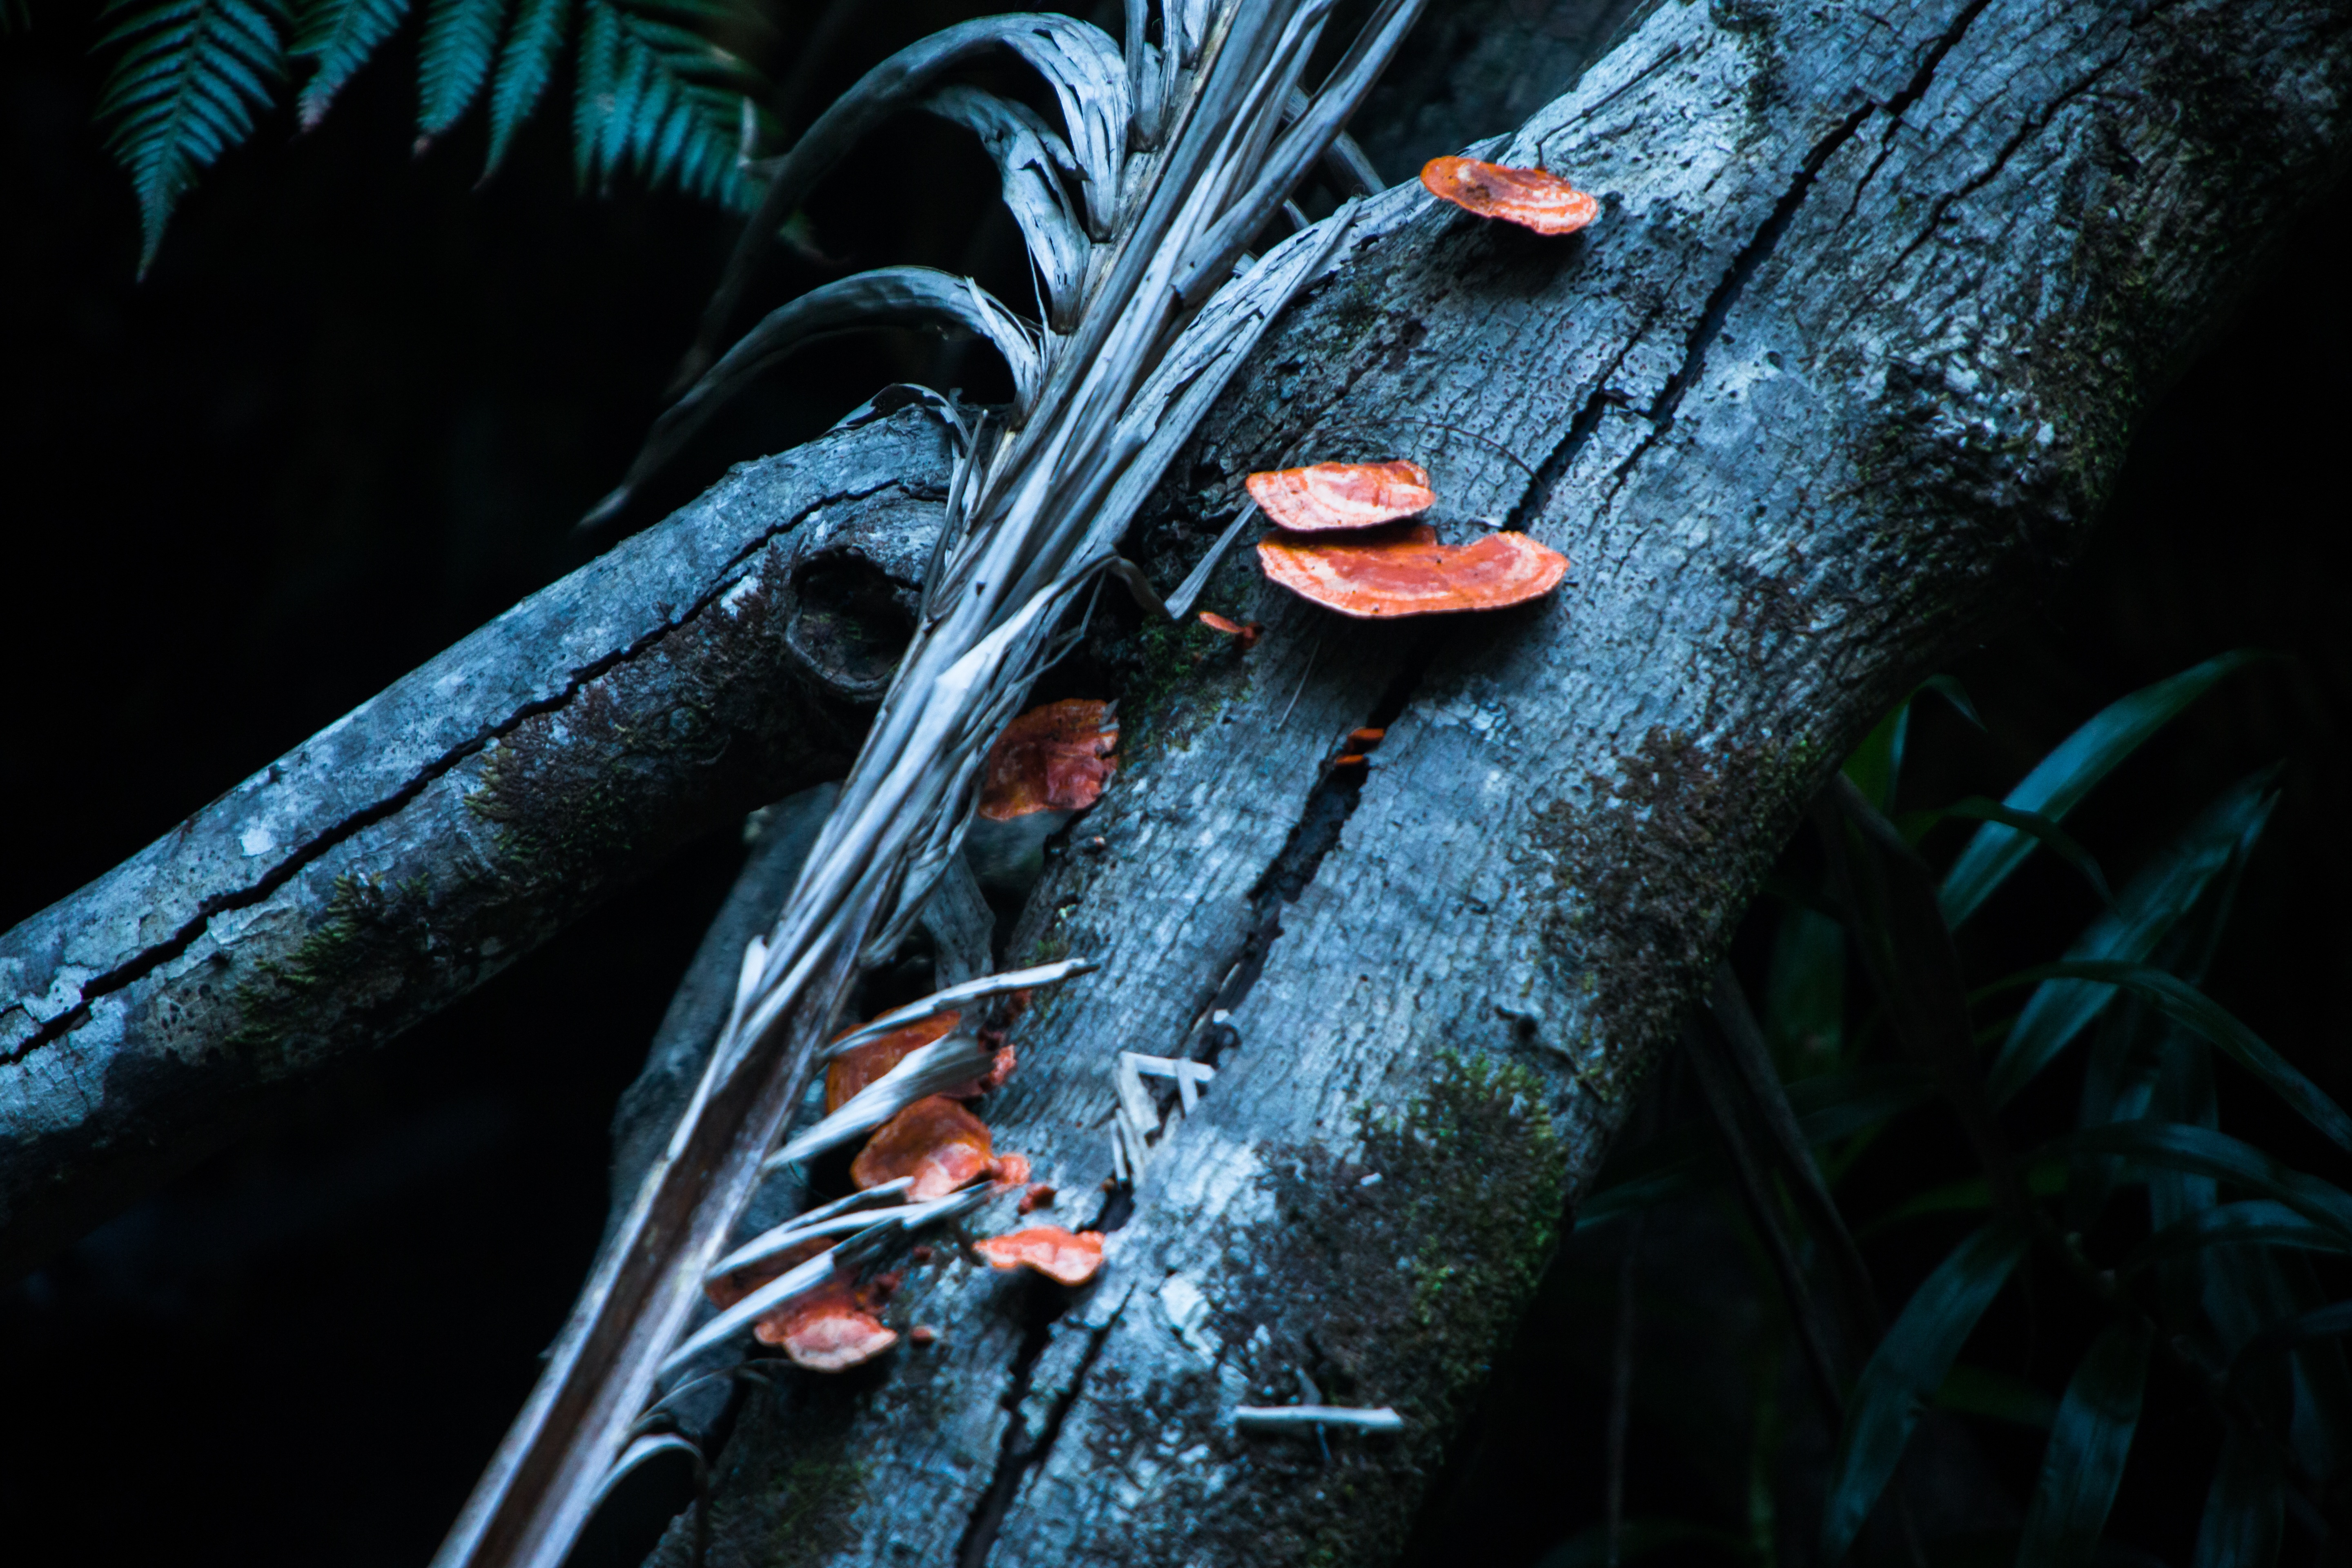
tree, forest, wood, orange, red, jungle, darkness, mushroom, screenshot, break up, macro photography, morsch, baumschwamm, circulatory nature, computer wallpaper